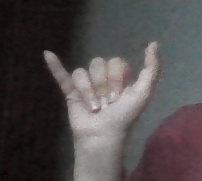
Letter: ya